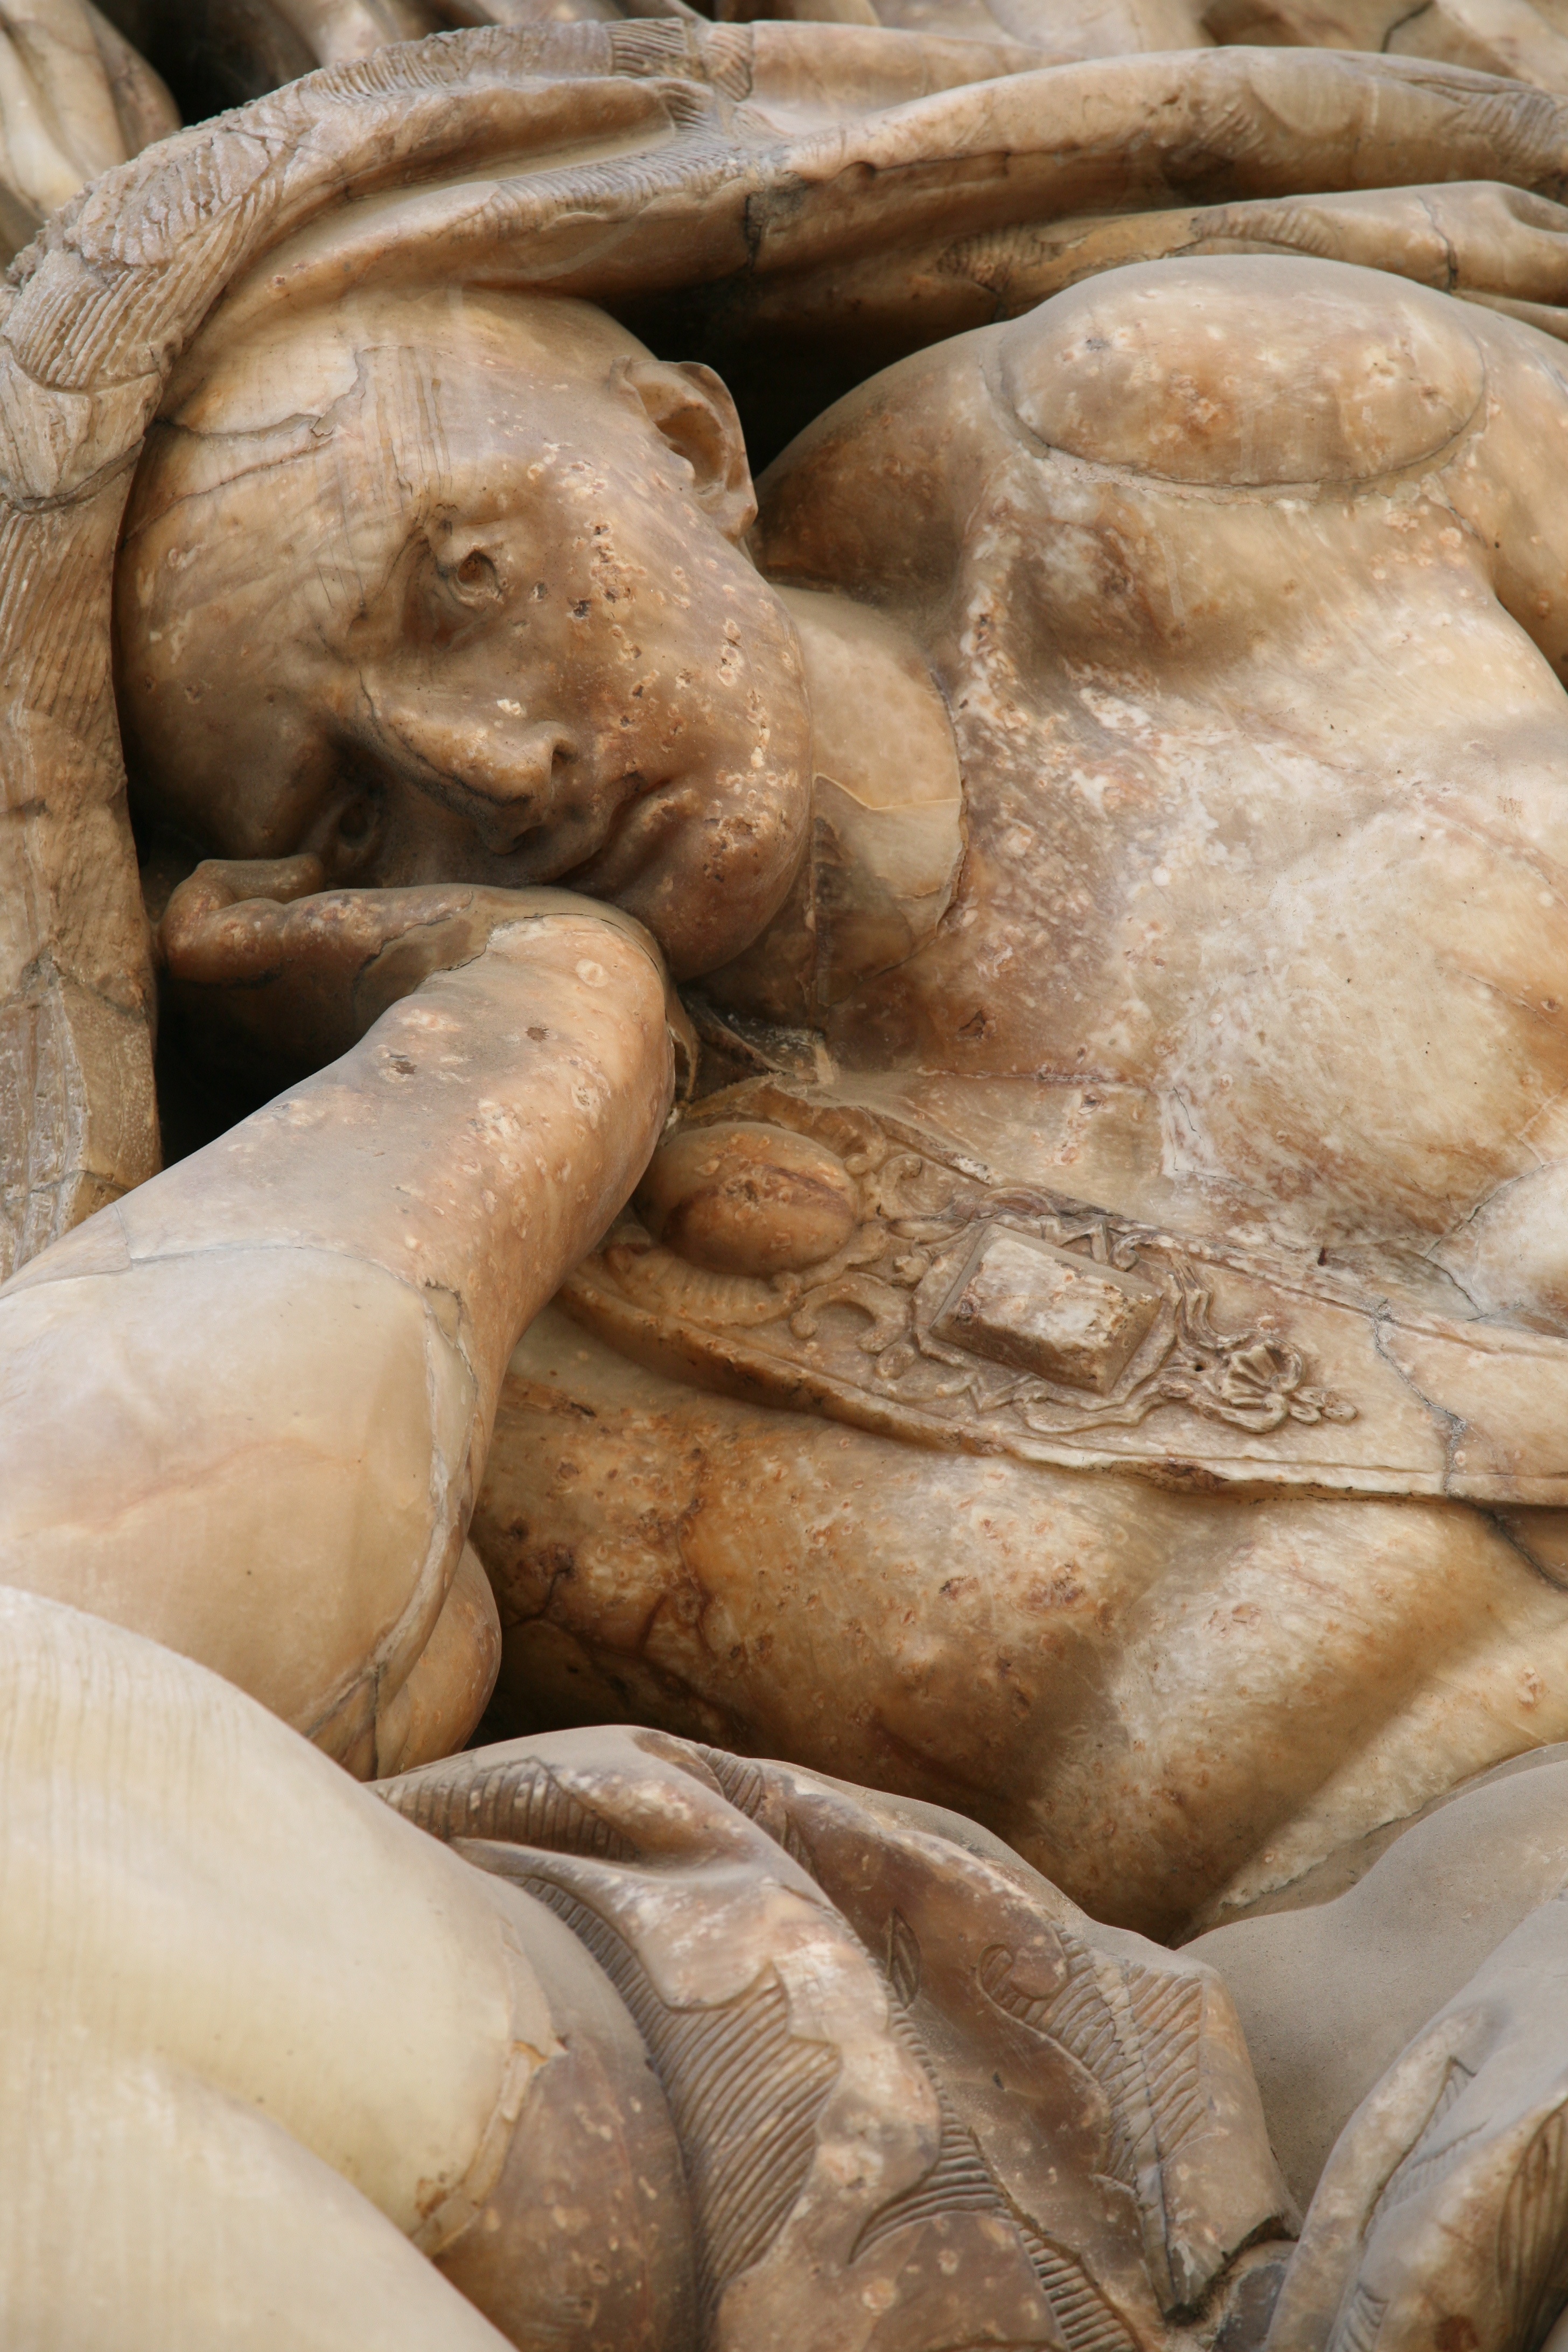
rock, wood, palace, monument, statue, museum, ceramic, close up, sculpture, art, spain, espagne, palais, temple, marble, escultura, museo, muse, arte, kunst, valencia, palacio, marzo, espanha, front, carving, keramik, relief, skulptur, palast, espana, spanien, mythology, spagna, ceramica, spanje, espanya, valence, frente, marbre, marmor, stone carving, ancient history